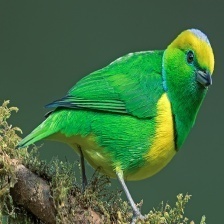
Species: GOLDEN CHLOROPHONIA
Scientific name: CHLOROPHONIA CALLOPHRYS